Zastava Arms

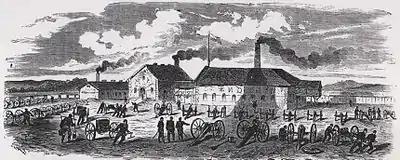
Gun Foundry, 1856

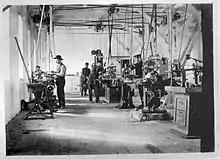
Workshop of Zastava Arms, 1910

The successful production of four four-pound cannons and two short howitzers on 27 October 1853 is date of foundation of Zastava Arms in Kragujevac. Between 1856 and 1860, the facilities in Kragujevac received many upgrades to its manufacturing system, eventually allowing the plant to produce weapons with full parts interchangeability. In 1878, one of the main priorities became the modernization of armaments. Serbian rifle „Piboduša“ Model 1870 Peabody became obsolete with their large 14,9mm caliber. After a research project and a competitive tender in 1879, a new model rifle was chosen as the replacement. The first domestic-made repeating rifle, a derivative of the Mauser Model 1871 bolt-action rifle, was designed in 1880 by Kosta Milovanović and was named "Mauzer Milovanović M. 1880", known as "Mauser-Koka" or "Koka's Rifle", after its designer. The weapon was first manufactured in Germany and was called the Mauser-Milovanović M1878/80, cal. 10.15mm.